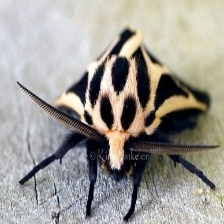
Species: BANDED TIGER MOTH